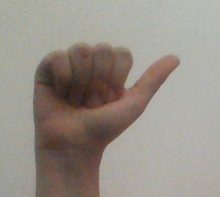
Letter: dhad